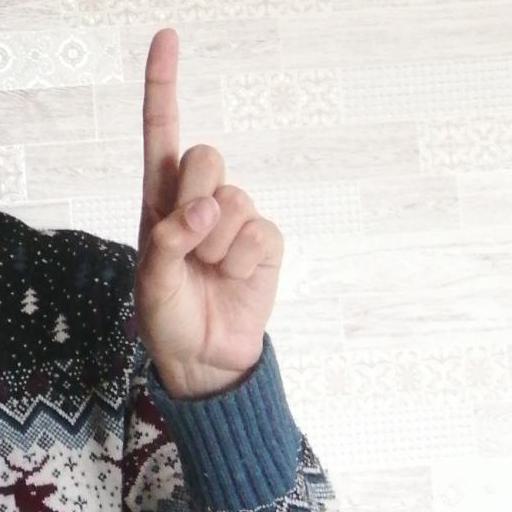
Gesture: one